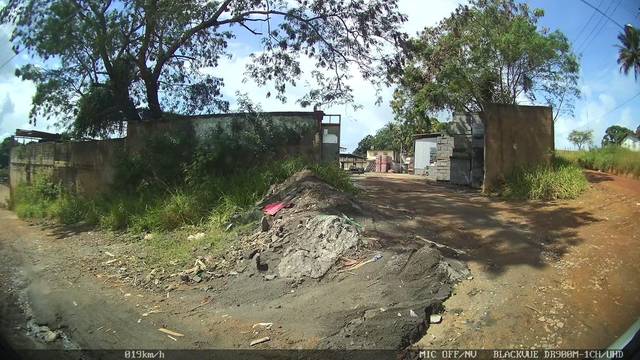
Region: Brazil
Coordinates: -20.651, -40.521